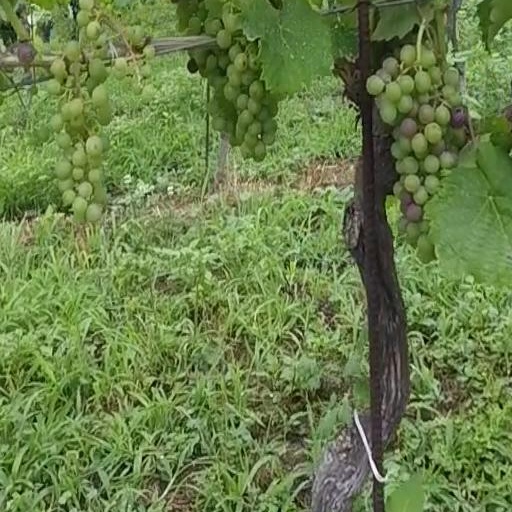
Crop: grape